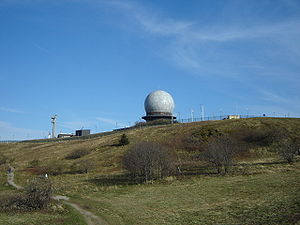
Wasserkuppe
Radarstation på toppen af Wasserkuppe
Wasserkuppe er et 950 meter højt bjerg i naturbeskyttelsesområdet Hessische Rhön mellem de tyske byer Gersfeld og Poppenhausen og cirka 30 kilometer fra Fulda.